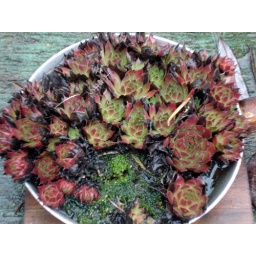
A plate of plants taken at my dad's house in Port Townsend, Washington on January 1, 2009.